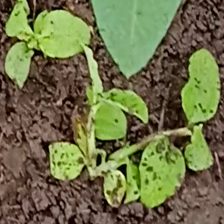
Weed species: Kena_(Commplina_benghalensio)